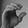
ASL letter: C